Vinland sagas

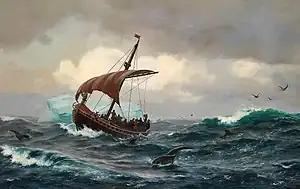
"Summer in the Greenland coast c.1000" by Carl Rasmussen

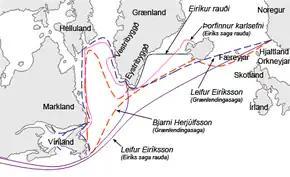
Possible routes traveled in "Saga of Eric the Red" and "Saga of the Greenlanders"

The Vinland Sagas are two Icelandic texts written independently of each other in the early 13th century—"The Saga of the Greenlanders" ("Grænlendinga Saga") and "The Saga of Erik the Red" ("Eiríks Saga Rauða"). The sagas were written down between 1220 and 1280 and describe events occurring around 970–1030.